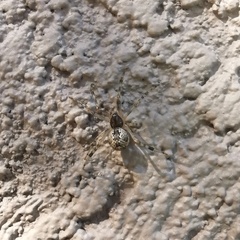
Species: Parasteatoda_tepidariorum